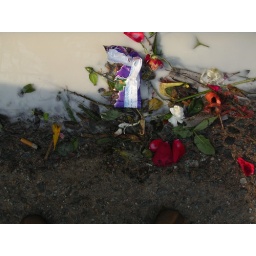
gutter by the flower market